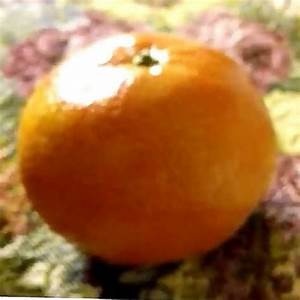
Label: mandarine